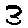
Label: 3